Šmartno v Tuhinju

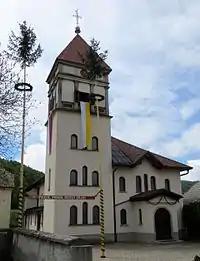
Saint Martin's Church

The parish church in the village is dedicated to Saint Martin.